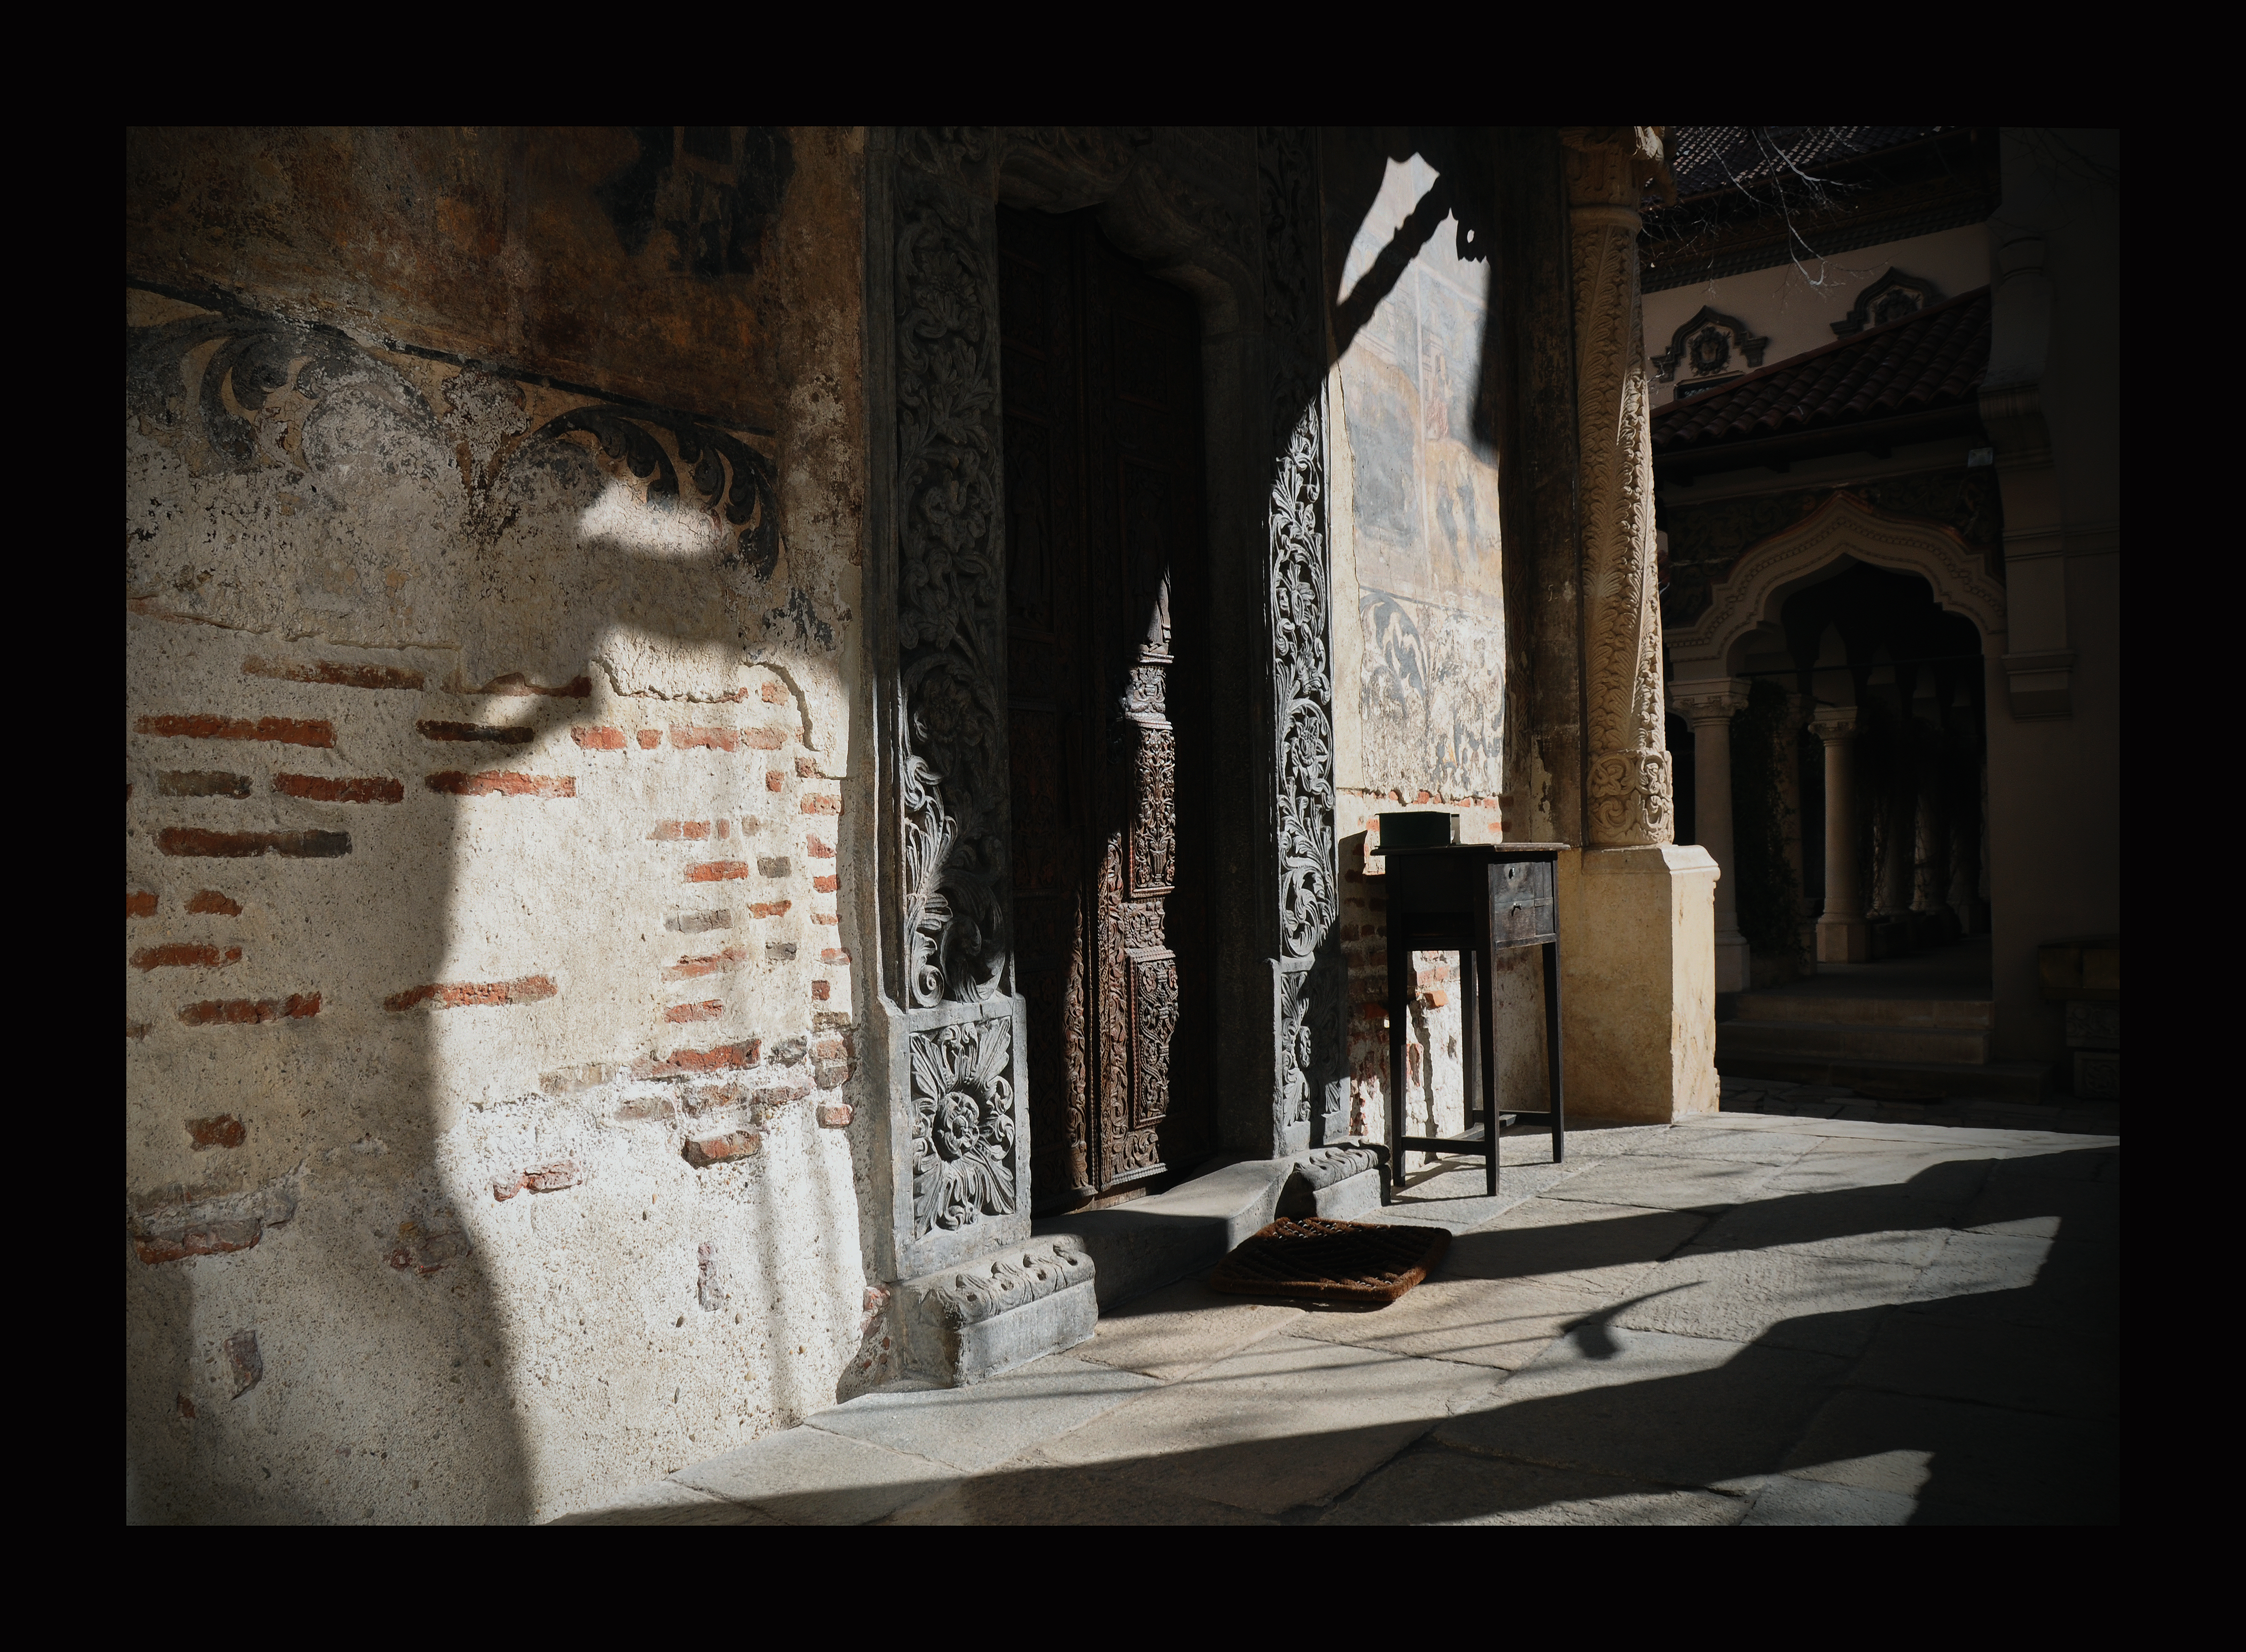
light, architecture, white, photography, interior, building, porch, monument, photo, entrance, religion, darkness, church, christian, door, photos, religious, art, de, courtyard, temple, monastery, churches, photograph, fotografie, christianity, romana, image, orthodox, eastern, romania, bukarest, bucharest, rumania, roumanie, convent, bor, biserica, arhitectura, orthodoxy, lumina, romanian, ortodoxa, patrimoniu, ortodox, manastirea, manastire, ortodoxia, ortodoxie, ecclesiastical, bisericeasc, cladire, edificiu, pridvor, intrare, bucuresti, curte, centrulvechi, lipscani, portic, stavro, stavropoleos, brancovenesc, 1724, lmibiima1946401, bucarest, modern art, cre tinism, cre tin, ancient history